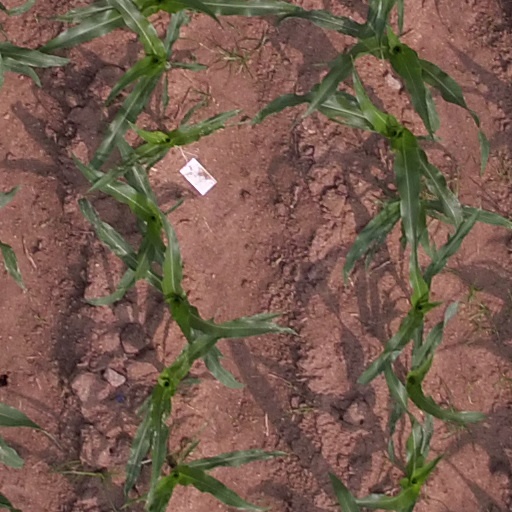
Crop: maize; corn